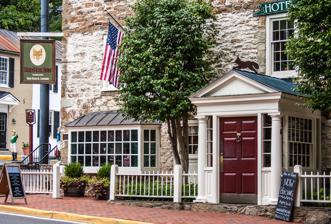
Building: Red Fox Inn & Tavern
Country: United States of America
Year built: 1830
United States historic place The Red Fox Inn & Tavern U.S. National Register of Historic Places Virginia Landmarks Register The Red Fox Inn & Tavern, August 2012 Show map of Northern Virginia Show map of Virginia Show map of the United States Location 2 E. Washington St., Middleburg, Virginia Coordinates 38°58′4″N 77°43′48″W / 38.96778°N 77.73000°W / 38.96778; -77.73000 Area 0.5 acres (0.20 ha) Built c. 1728 ( 1728 ) , 1850s, 1890s, 1940s Architect Dew, William B. Architectural style Federal, Colonial Revival NRHP reference No. 97001403 VLR No. 259-0162-0055 Significant dates Added to NRHP November 13, 1997 Designated VLR March 19, 1997 The Red Fox Inn & Tavern , also known as the Middleburg Inn and Beveridge House, is a historic inn and tavern located in Middleburg , Loudoun County, Virginia . According to the National Register of Historic Places placard on the building, the Red Fox Inn was established circa 1728. Some historic artifacts on the building date to about 1830, with additions and remodelings dating from the 1850s, 1890s, and the 1940s. It consists of a 2 1/2 story-with-basement, five-bay, gable-roofed, fieldstone main block, with a two-story, three-bay, gable-roofed fieldstone rear wing. The front facade features a one-story, one-bay, pedimented porch dating from the 1940s. It has a standing seam metal gable roof and exterior end chimneys.  The buildings exhibits design details in the Federal and Colonial Revival styles. It is thought to be one of the oldest continuously operated inns in Virginia as well as the United States.  The Red Fox Inn & Tavern has served a variety of functions including: stagecoach stop, inn, tavern, butcher shop, apartment house, post office , and hotel. It was listed on the National Register of Historic Places in 1997. References